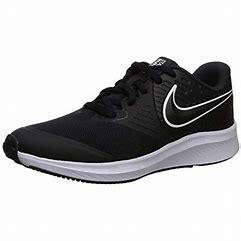
Brand: Nike
Model: Star Runner 2